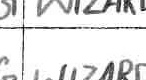
Label: Wizards